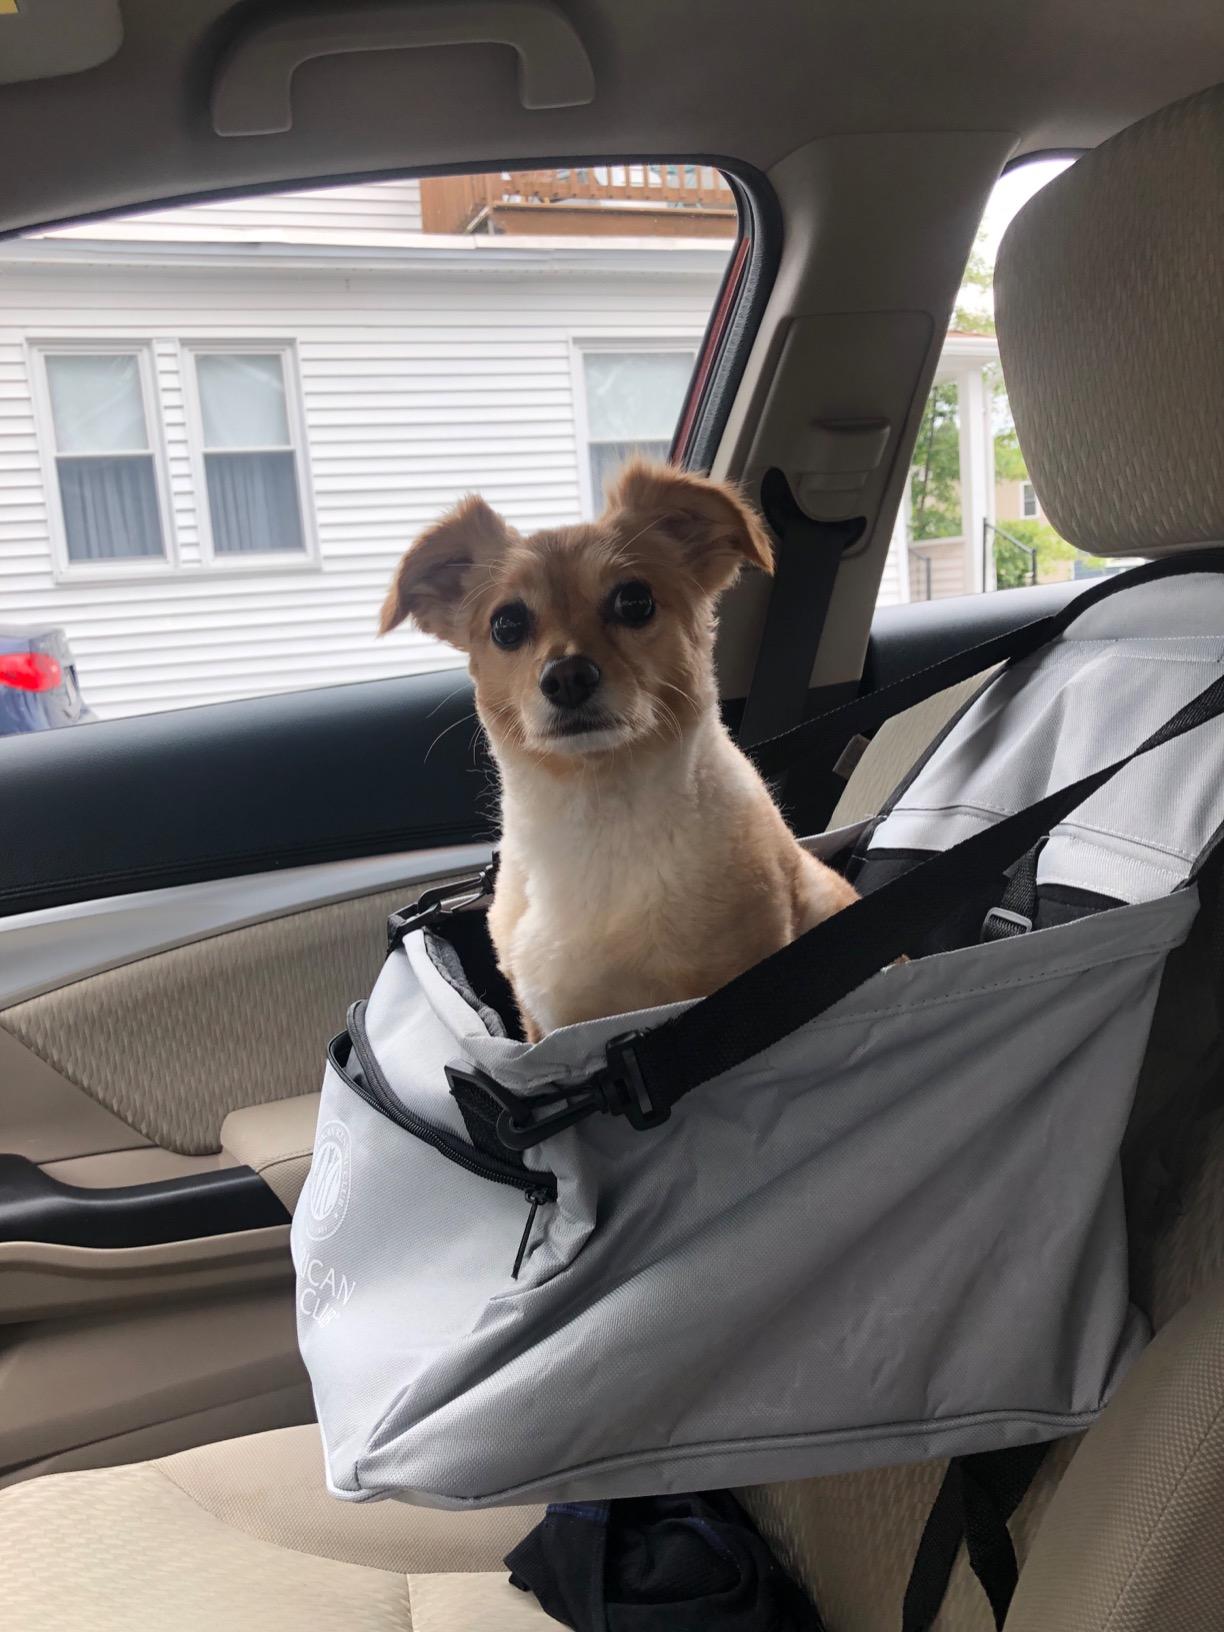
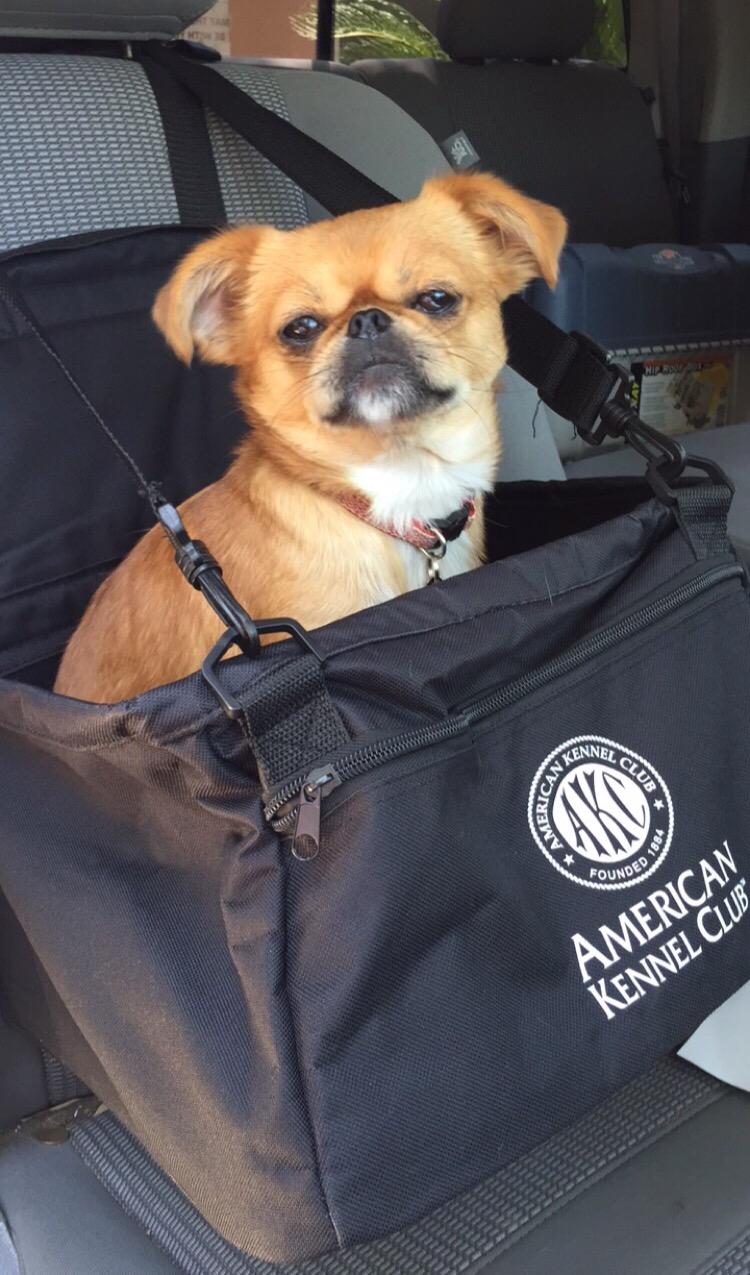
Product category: items_kennel
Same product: no